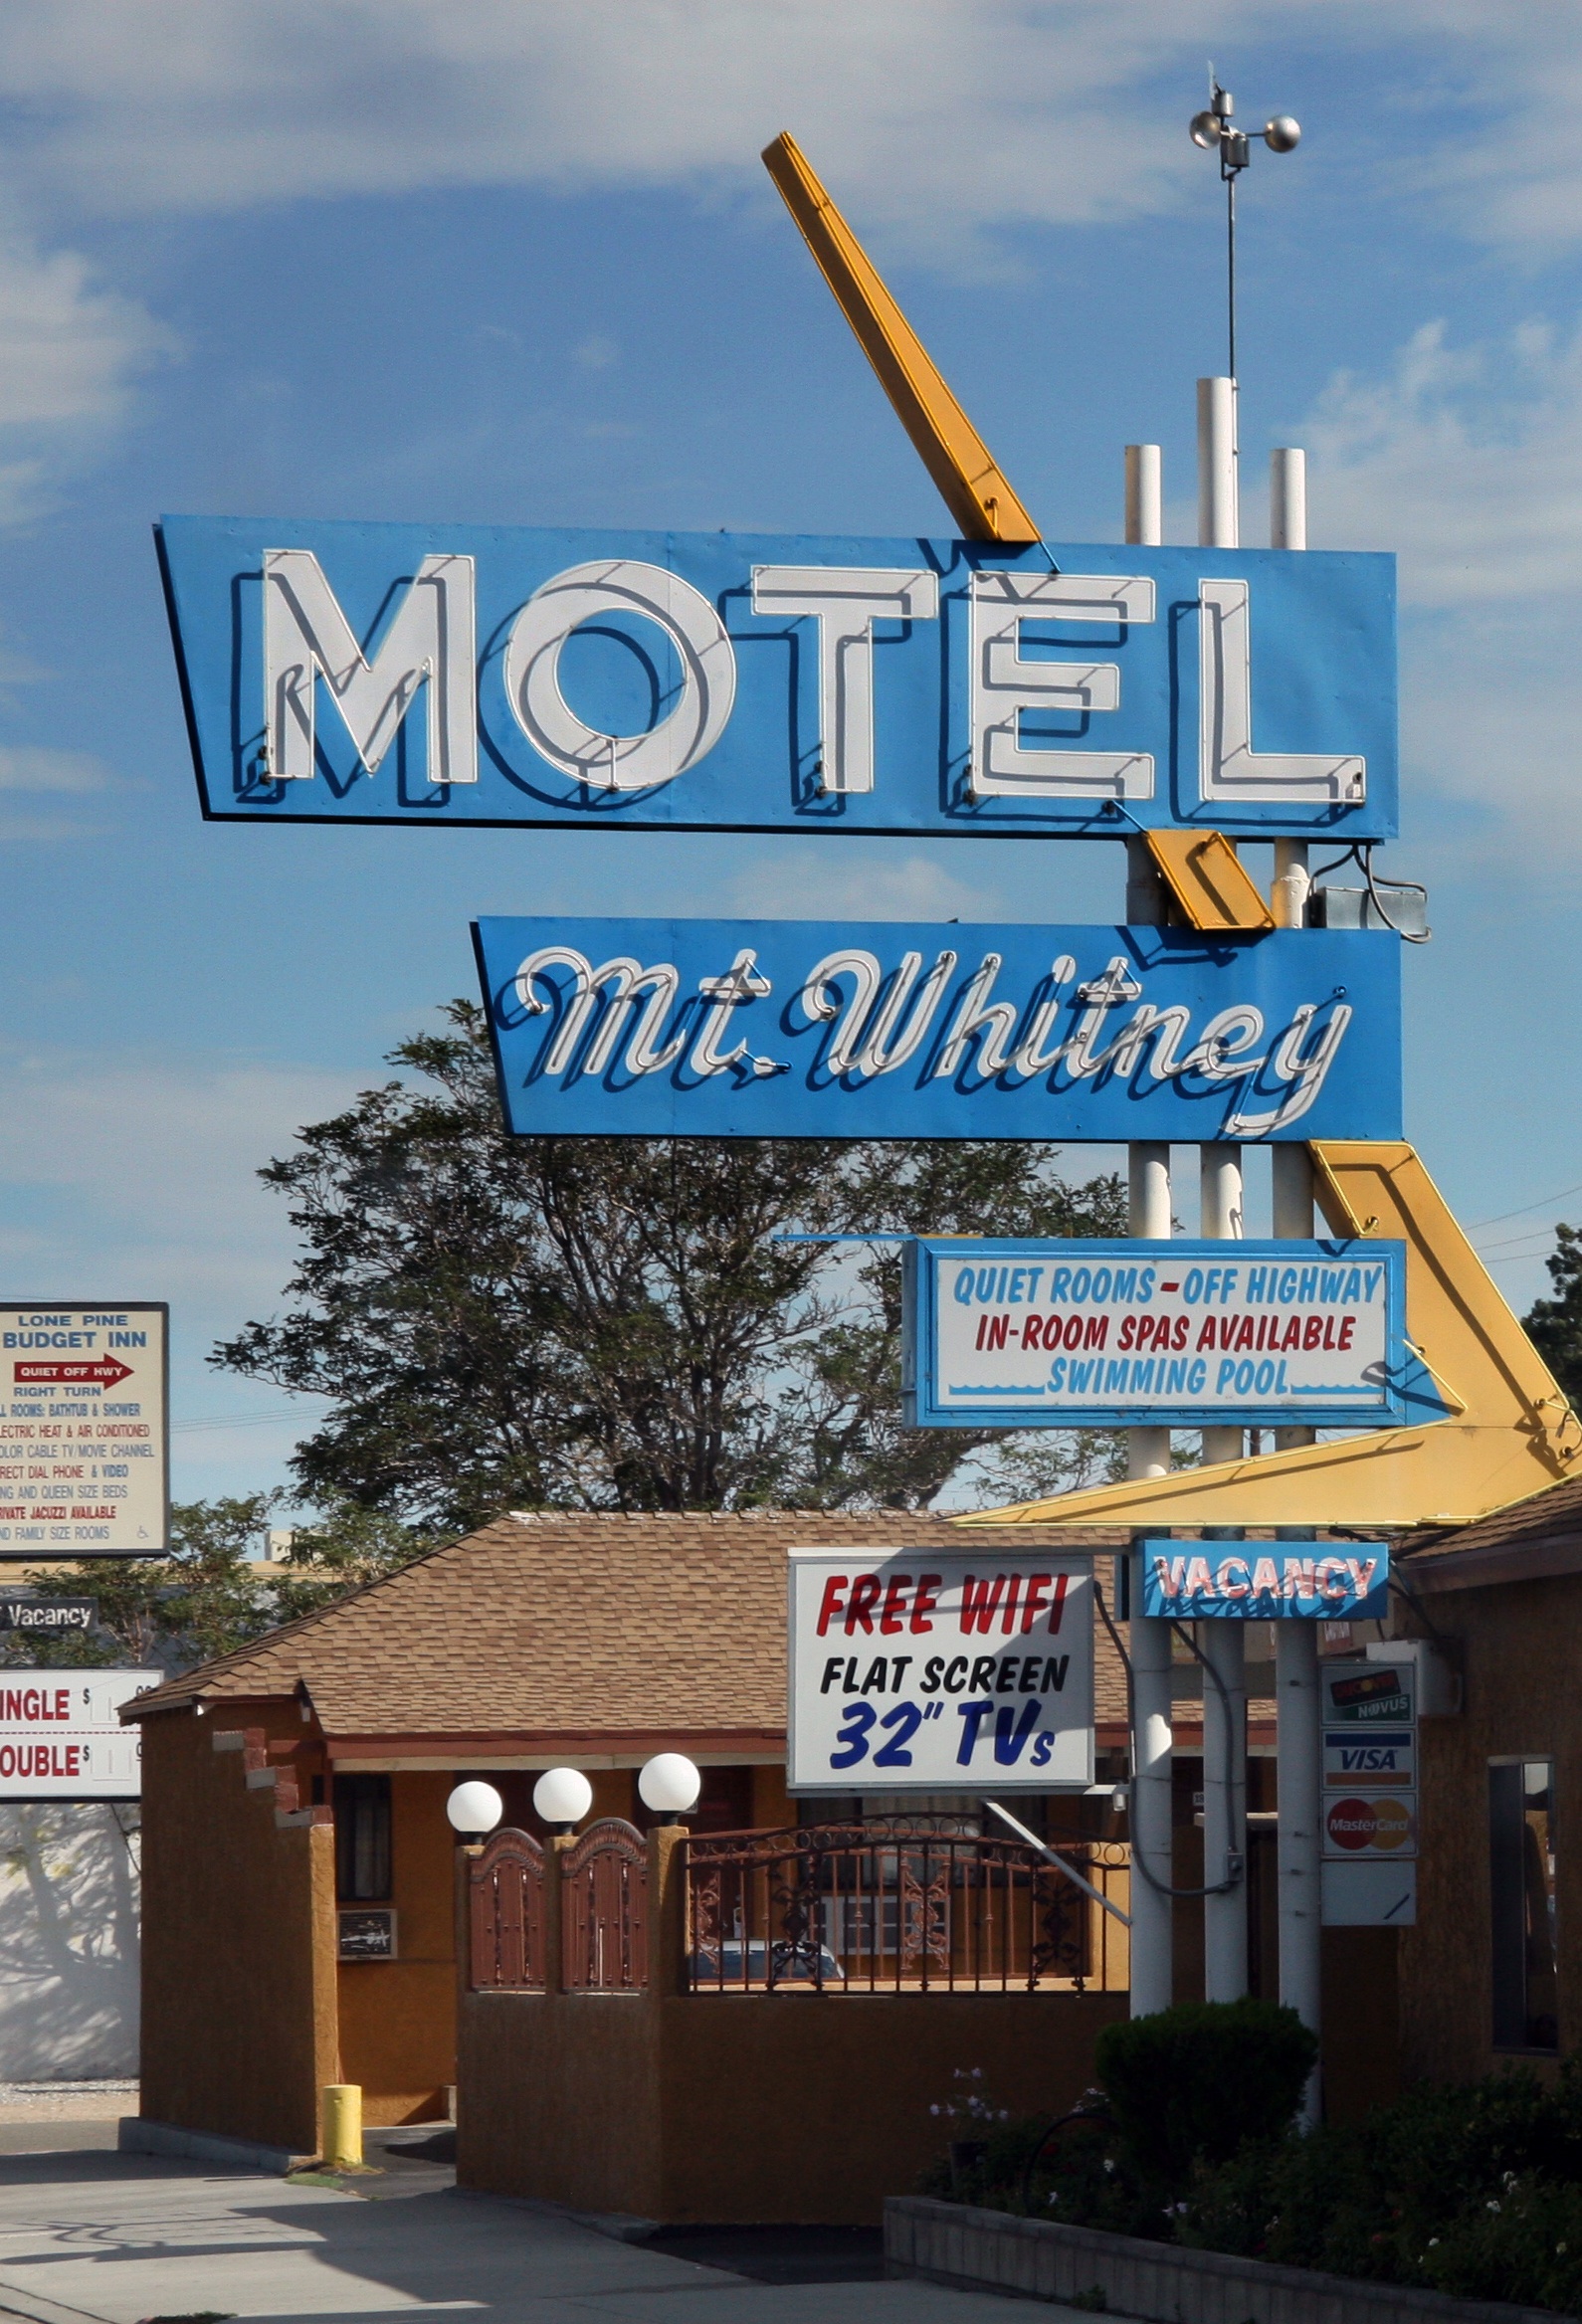
restaurant, advertising, vacation, sign